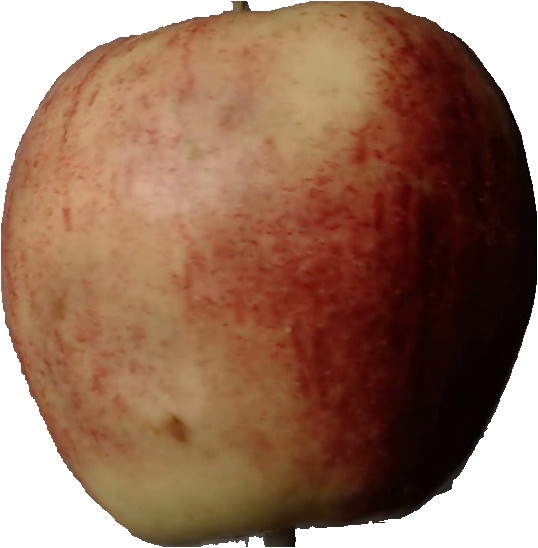
Label: apple_red_3